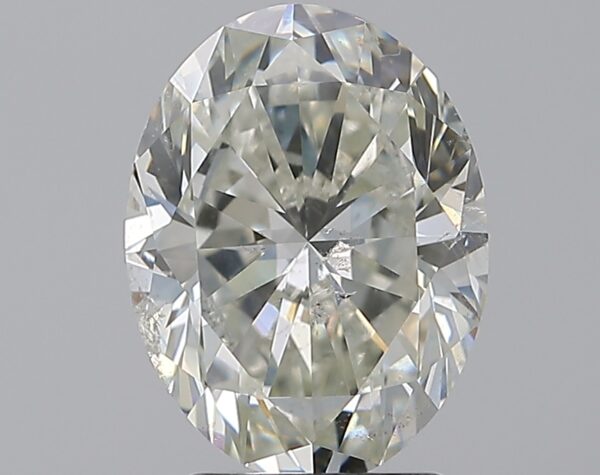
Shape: oval
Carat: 3
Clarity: SI2
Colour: I
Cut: VG
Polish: EX
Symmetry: EX
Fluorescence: N
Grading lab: GIA
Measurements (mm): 10.6 x 7.97 x 5.22